Joel Kuhnel

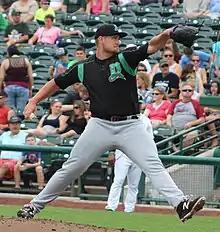
Kuhnel with the Dayton Dragons in 2017

Joel Kenneth Kuhnel (born February 19, 1995) is an American professional baseball pitcher in the New York Yankees organization. He has previously played in Major League Baseball (MLB) for the Cincinnati Reds, Houston Astros, and Tampa Bay Rays.